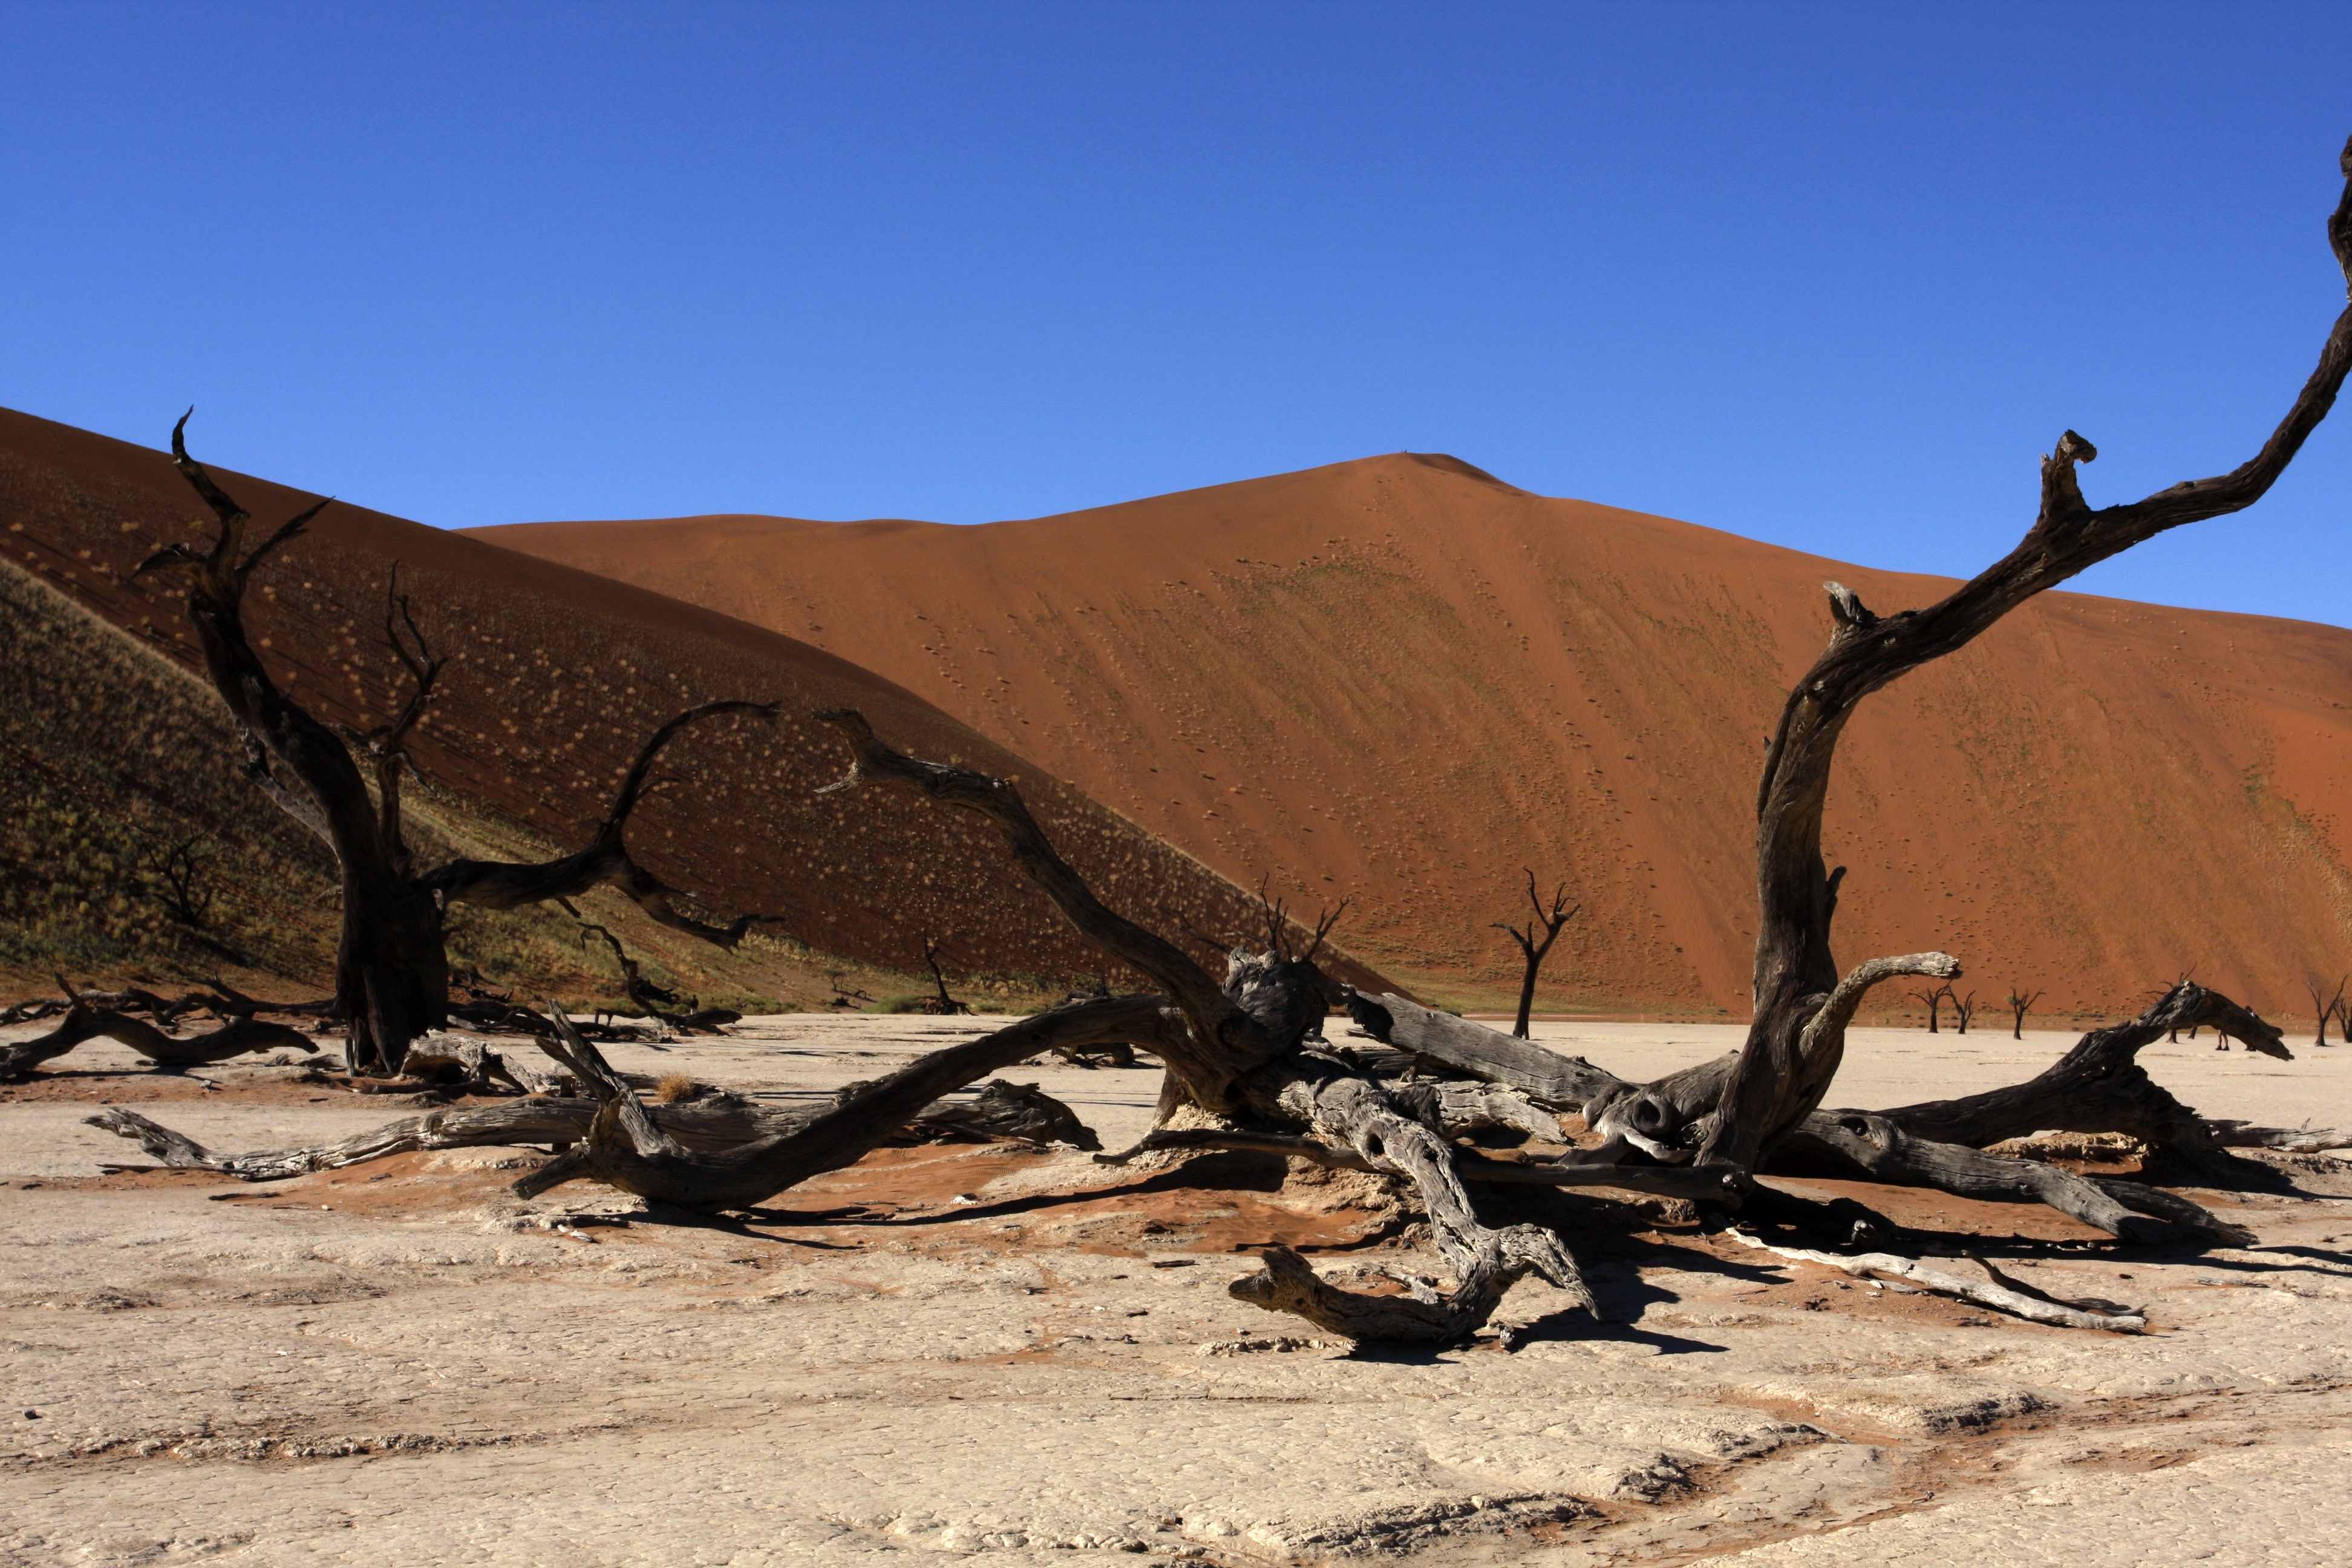
wilderness, natural environment, landform, rock, desert, landscape, soil, aeolian landform, wadi, geology, mountain, wood, valley, sand